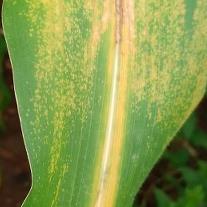
Crop: Maize
Condition: rust-d